Mouawad

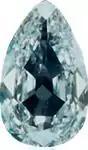
The Ahmedabad diamond

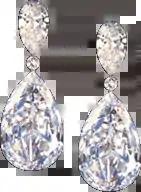
Indore Pears diamonds

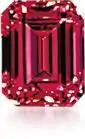
The Mouawad Liliac diamond

Diamonds owned by the Mouawad family include the Ahmedabad which is a pear shaped diamond that weighs 78.86 carats with a D-VS1 Grade.